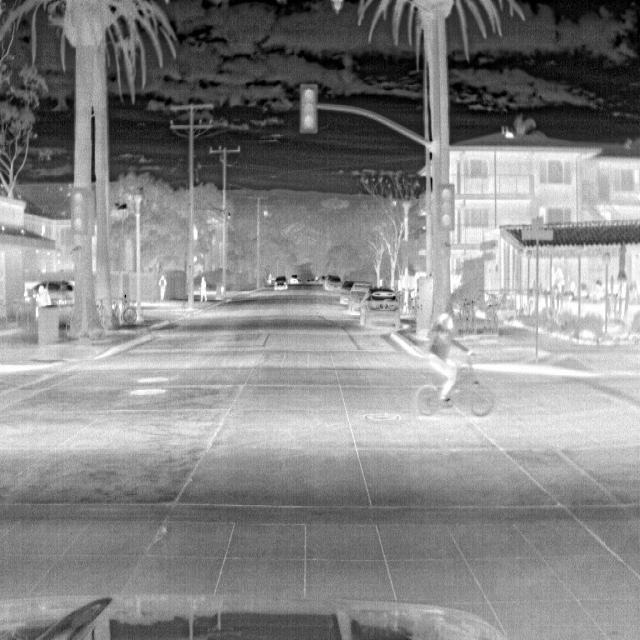
Detected objects:
label: person
label: person
label: person
label: person
label: person
label: person